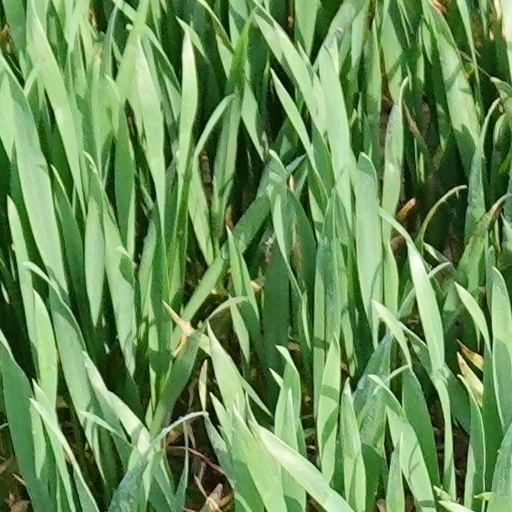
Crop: wheat